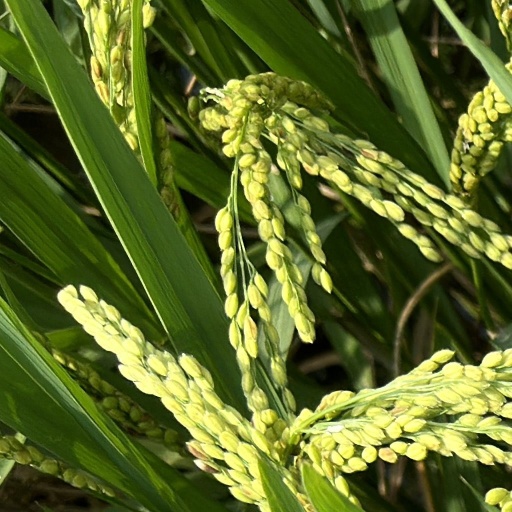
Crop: rice